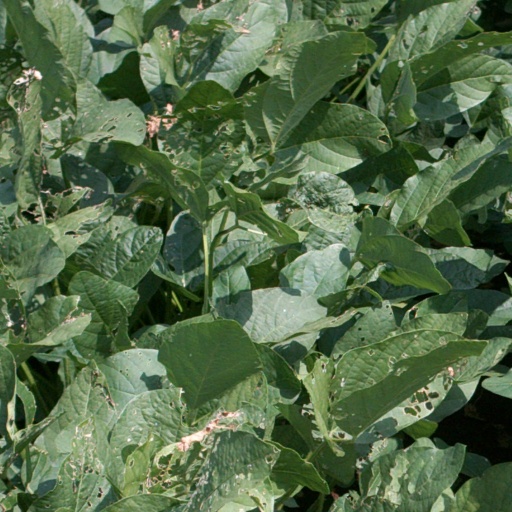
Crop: soybean